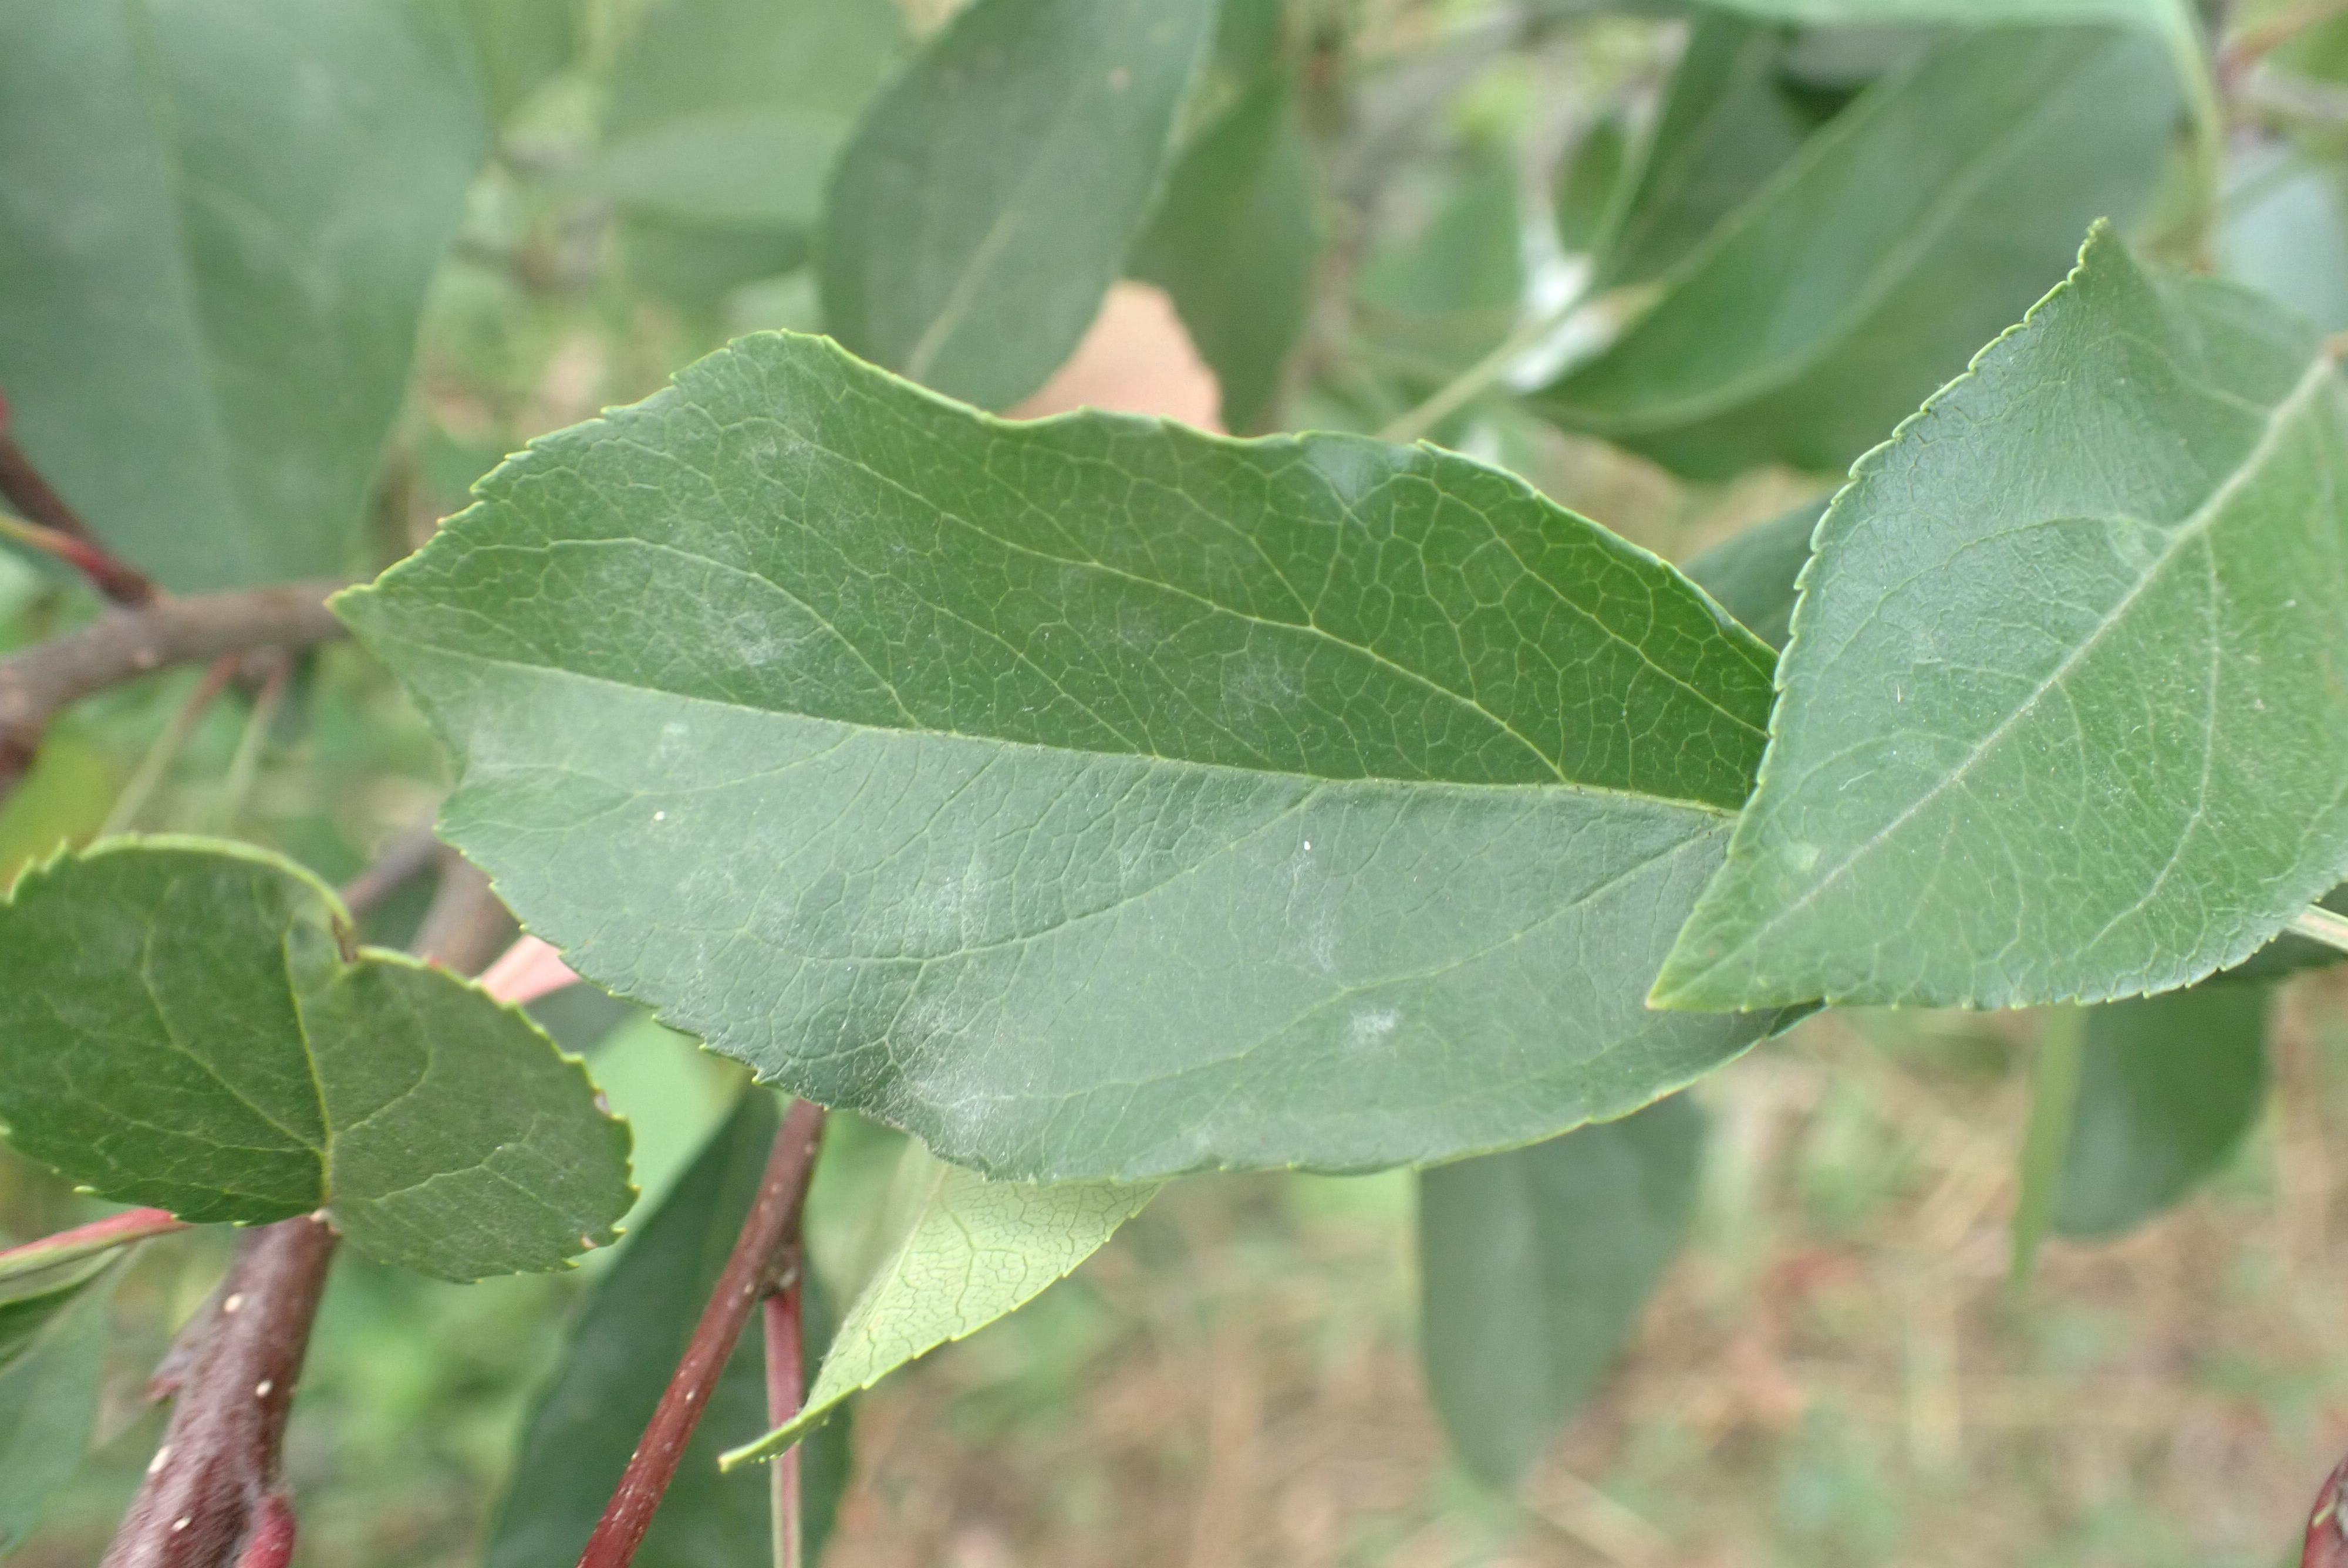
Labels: powdery_mildew